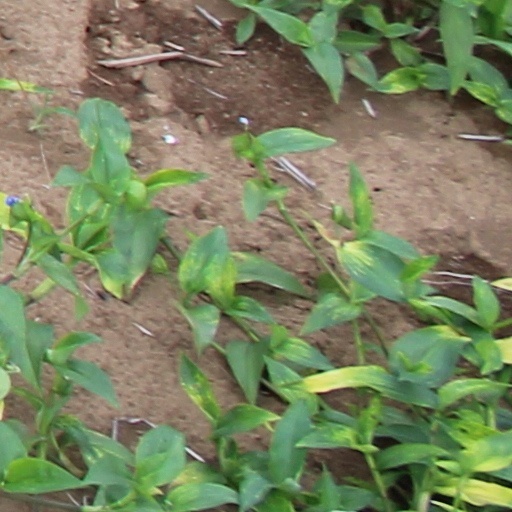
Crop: wheat